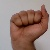
The image shows a hand gesture representing the letter 'A' in Indian Sign Language.